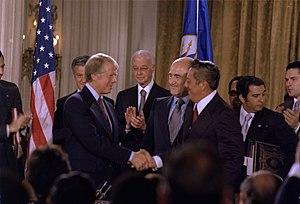
La présidence de Jimmy Carter débute le 20 janvier 1977, date de l'investiture de Jimmy Carter en tant que 39ᵉ président des États-Unis, et prend fin le 20 janvier 1981. Membre du Parti démocrate, Carter entre en fonction après avoir battu le président Gerald Ford, candidat du Parti républicain, lors de l'élection présidentielle de 1976. Il est lui-même battu quatre ans plus tard à l'élection de 1980 par le candidat républicain Ronald Reagan, qui lui succède à la Maison-Blanche.
Les traités Torrijos-Carter sont deux accords signés au siège de l'Organisation des États Américains, à Washington, le 7 septembre 1977, par les États-Unis et le Panama. Ils abrogent le traité Hay-Bunau-Varilla conclu en 1903, au sujet du contrôle de la zone américaine sur le canal de Panama après 1999. Ils portent le nom des deux signataires Jimmy Carter et le général Omar Torrijos, et prévoient le transfert de l'administration et du fonctionnement du canal aux autorités panaméennes le 31 décembre 1999.